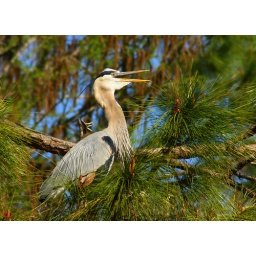
blue heron by nest site, tarpon lake florida.